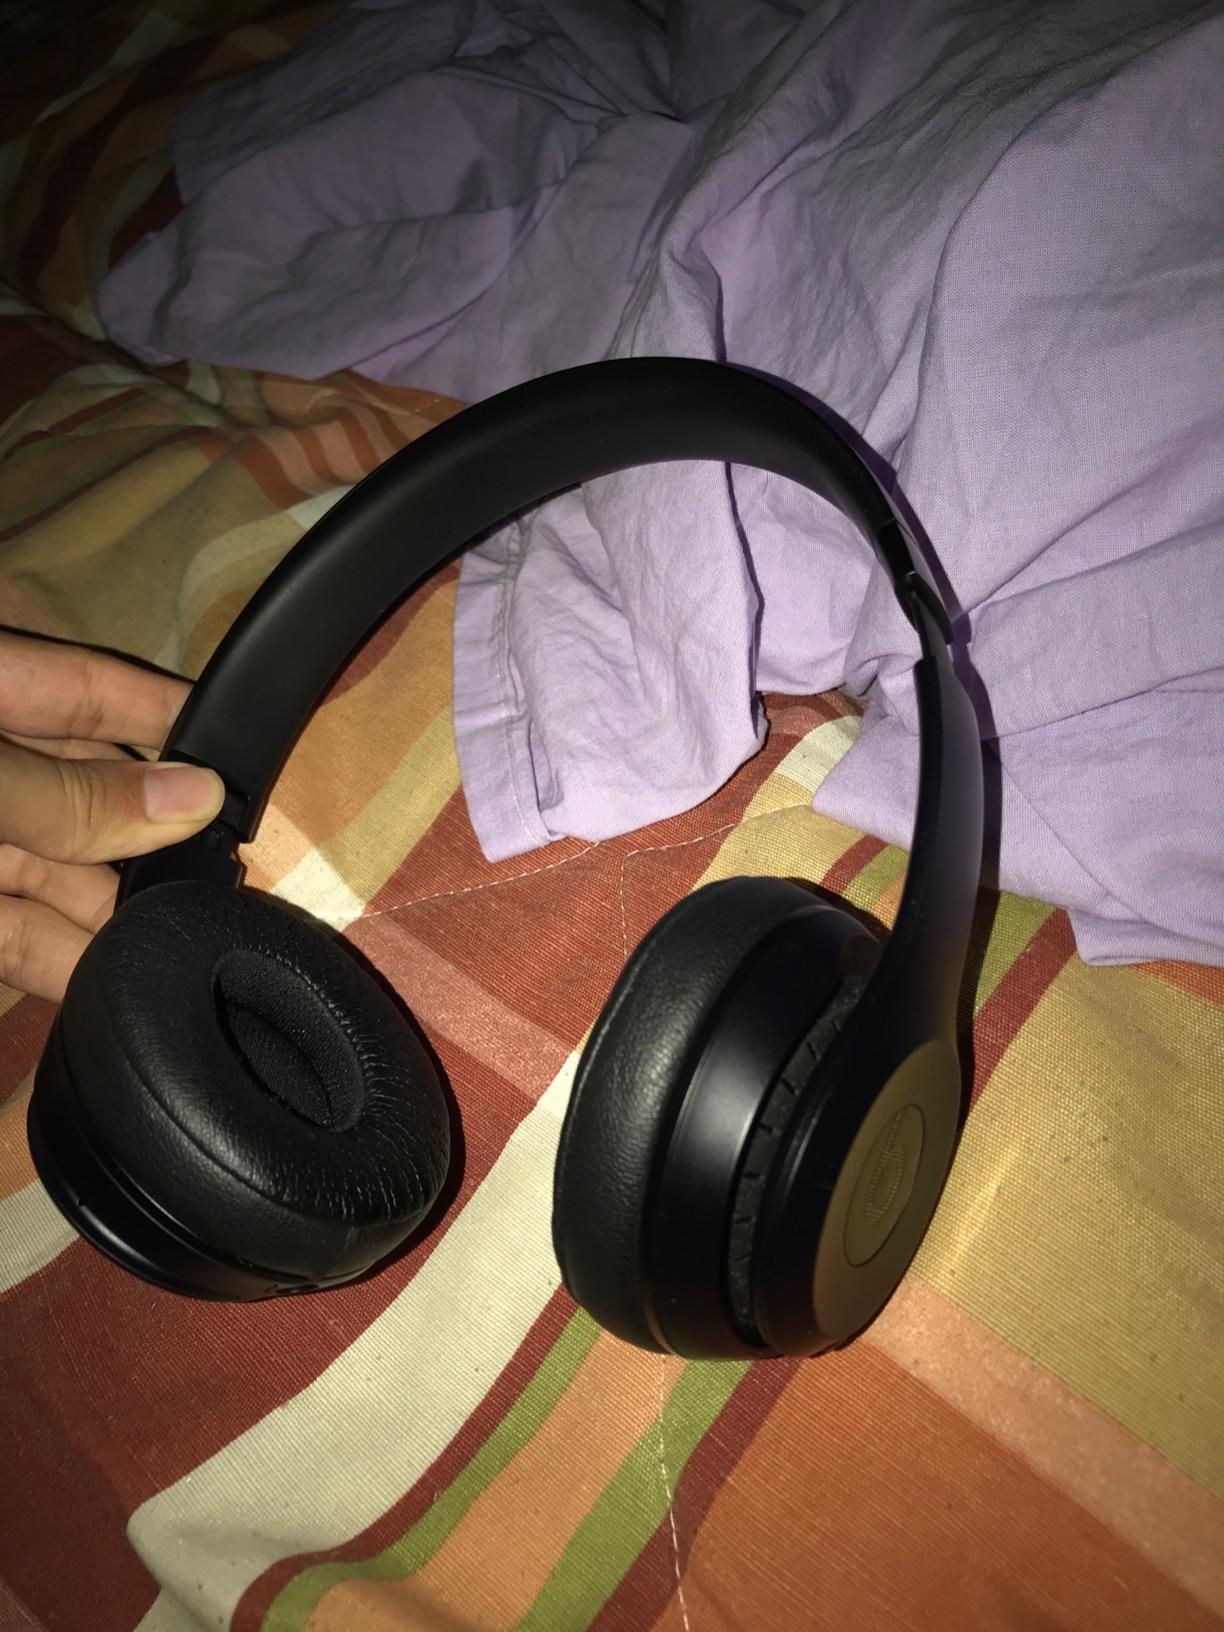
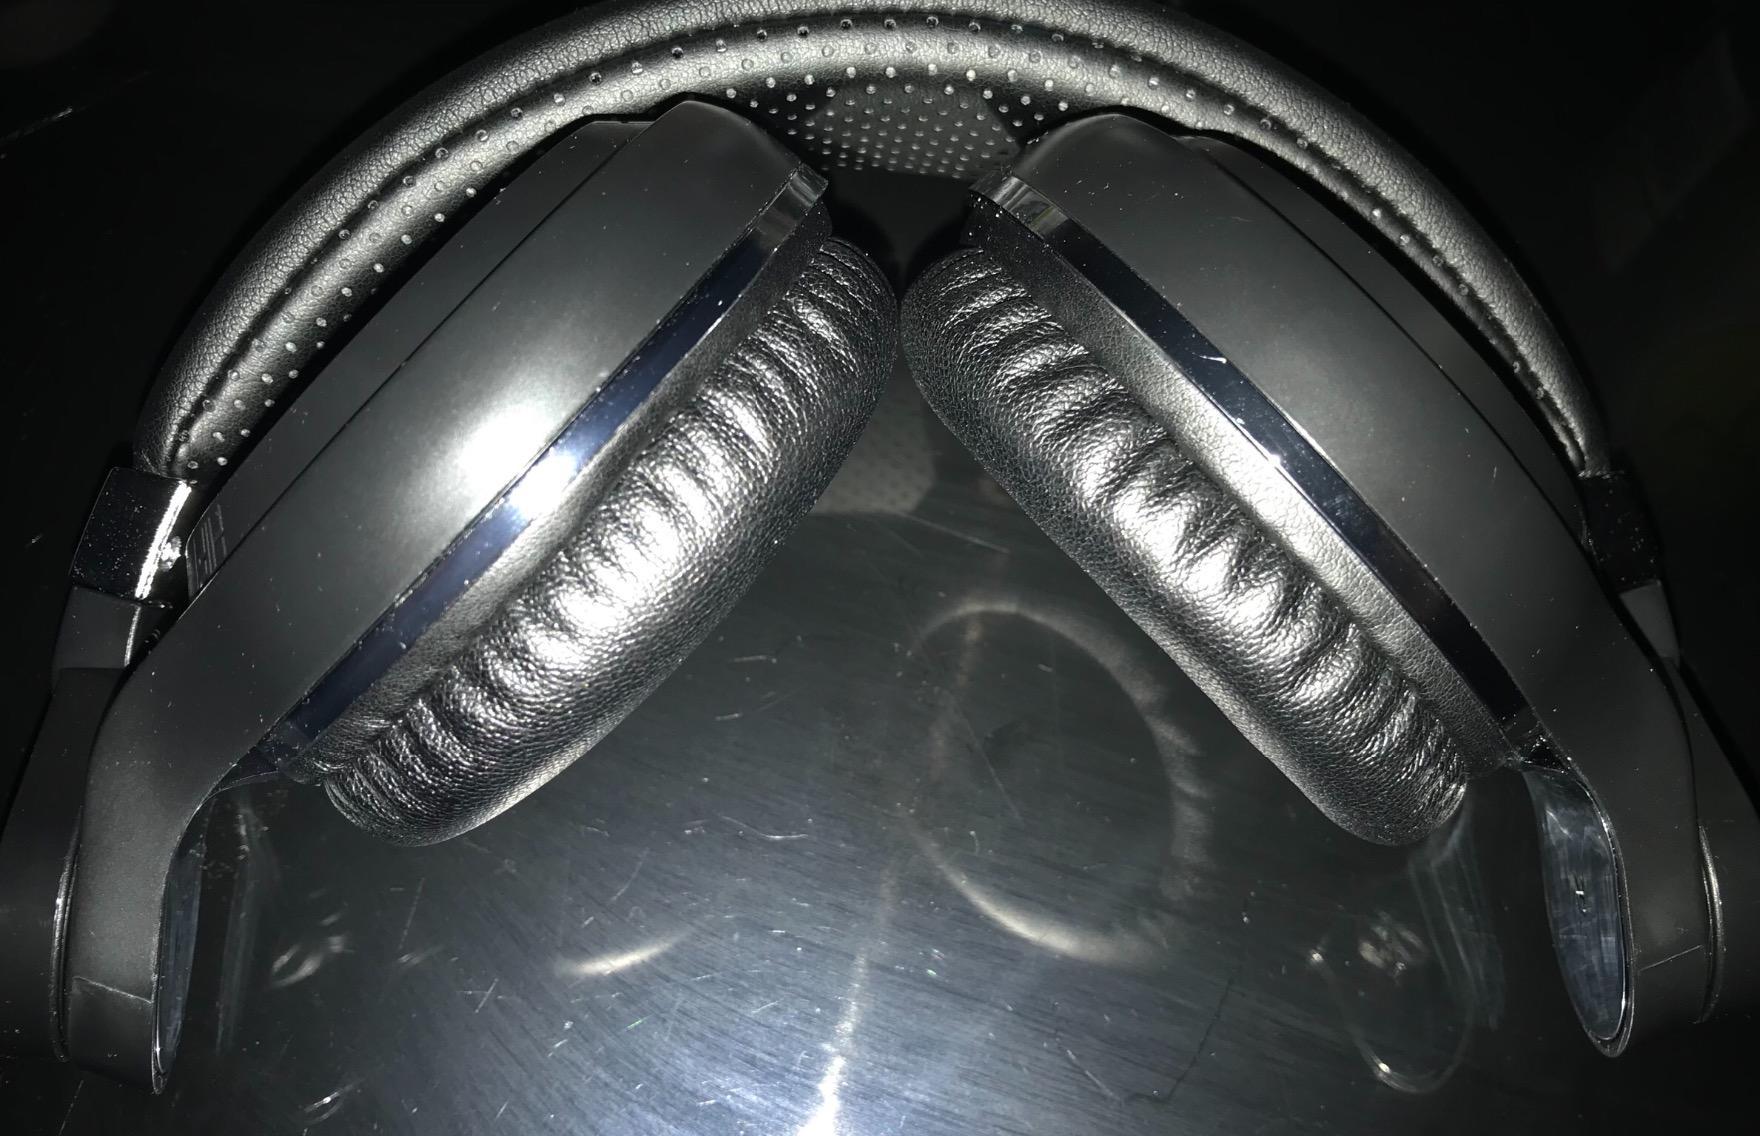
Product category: headphones
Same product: no